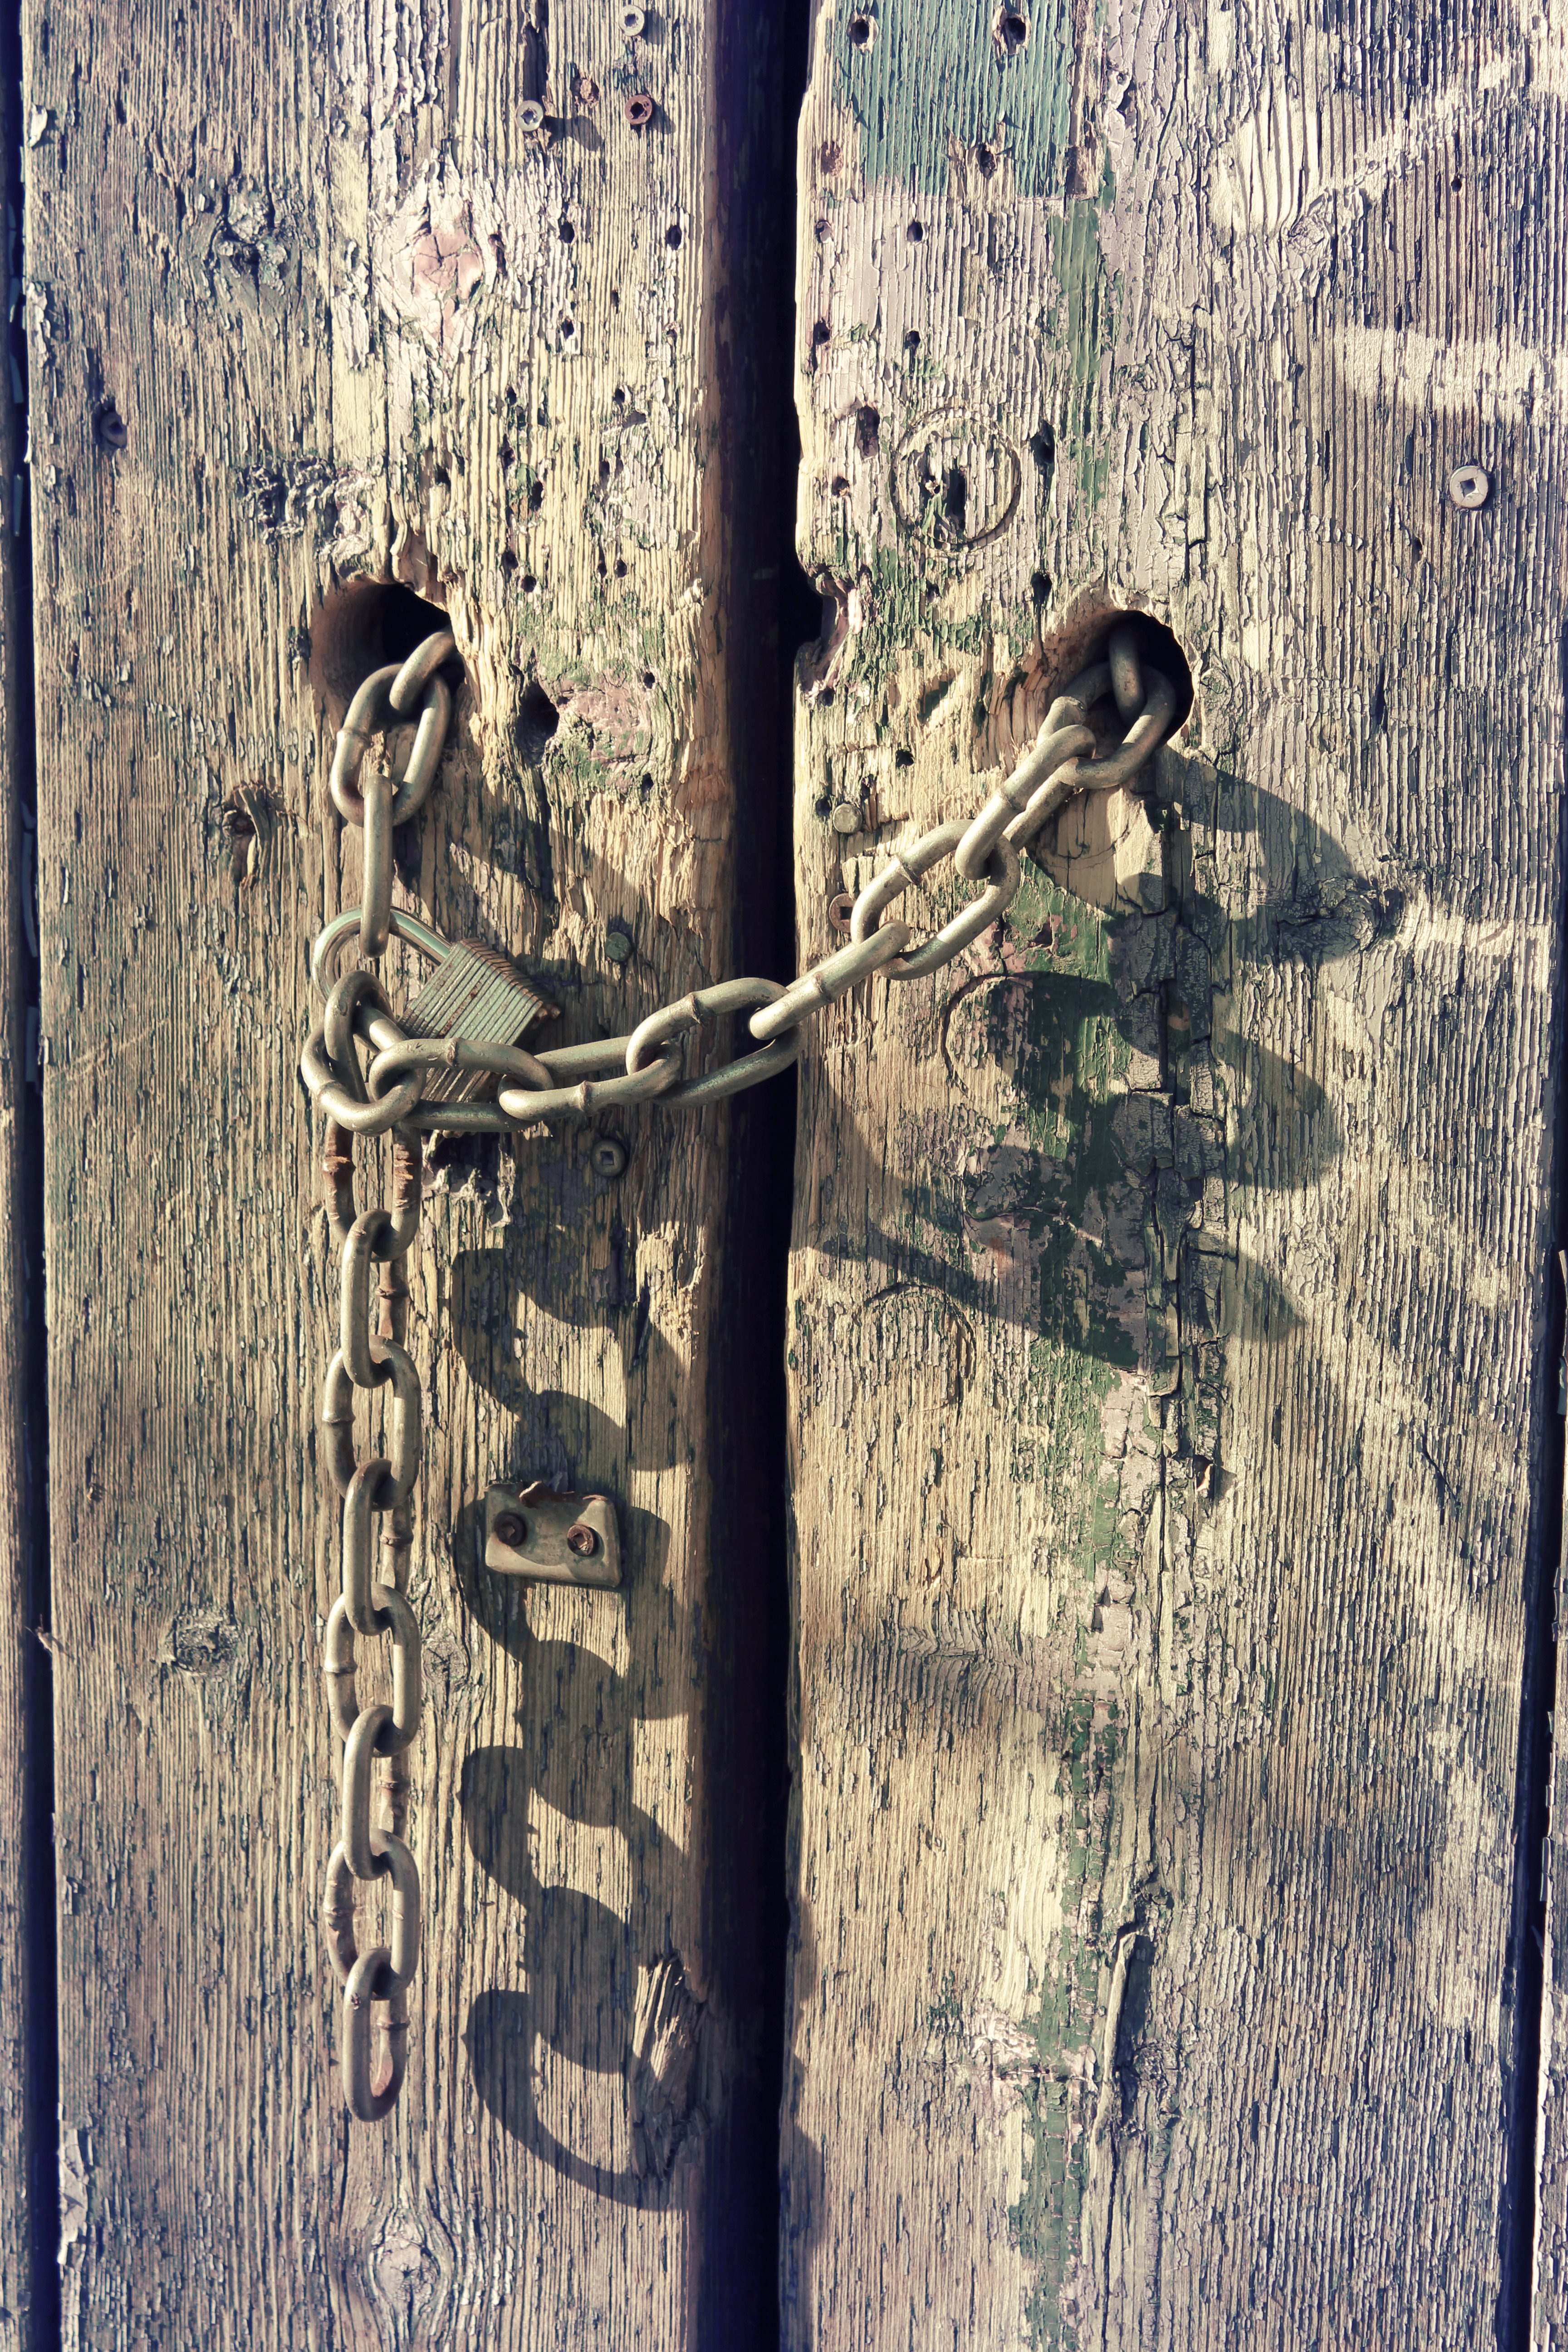
architecture, wood, vintage, chain, old, wall, entrance, metal, paint, gate, art, chains, wooden, iron, lock